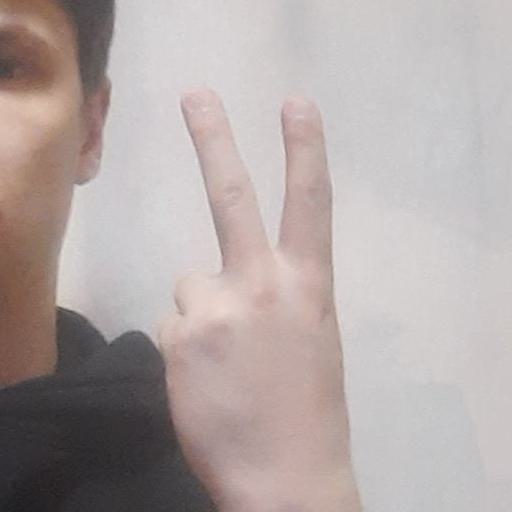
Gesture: peace_inverted